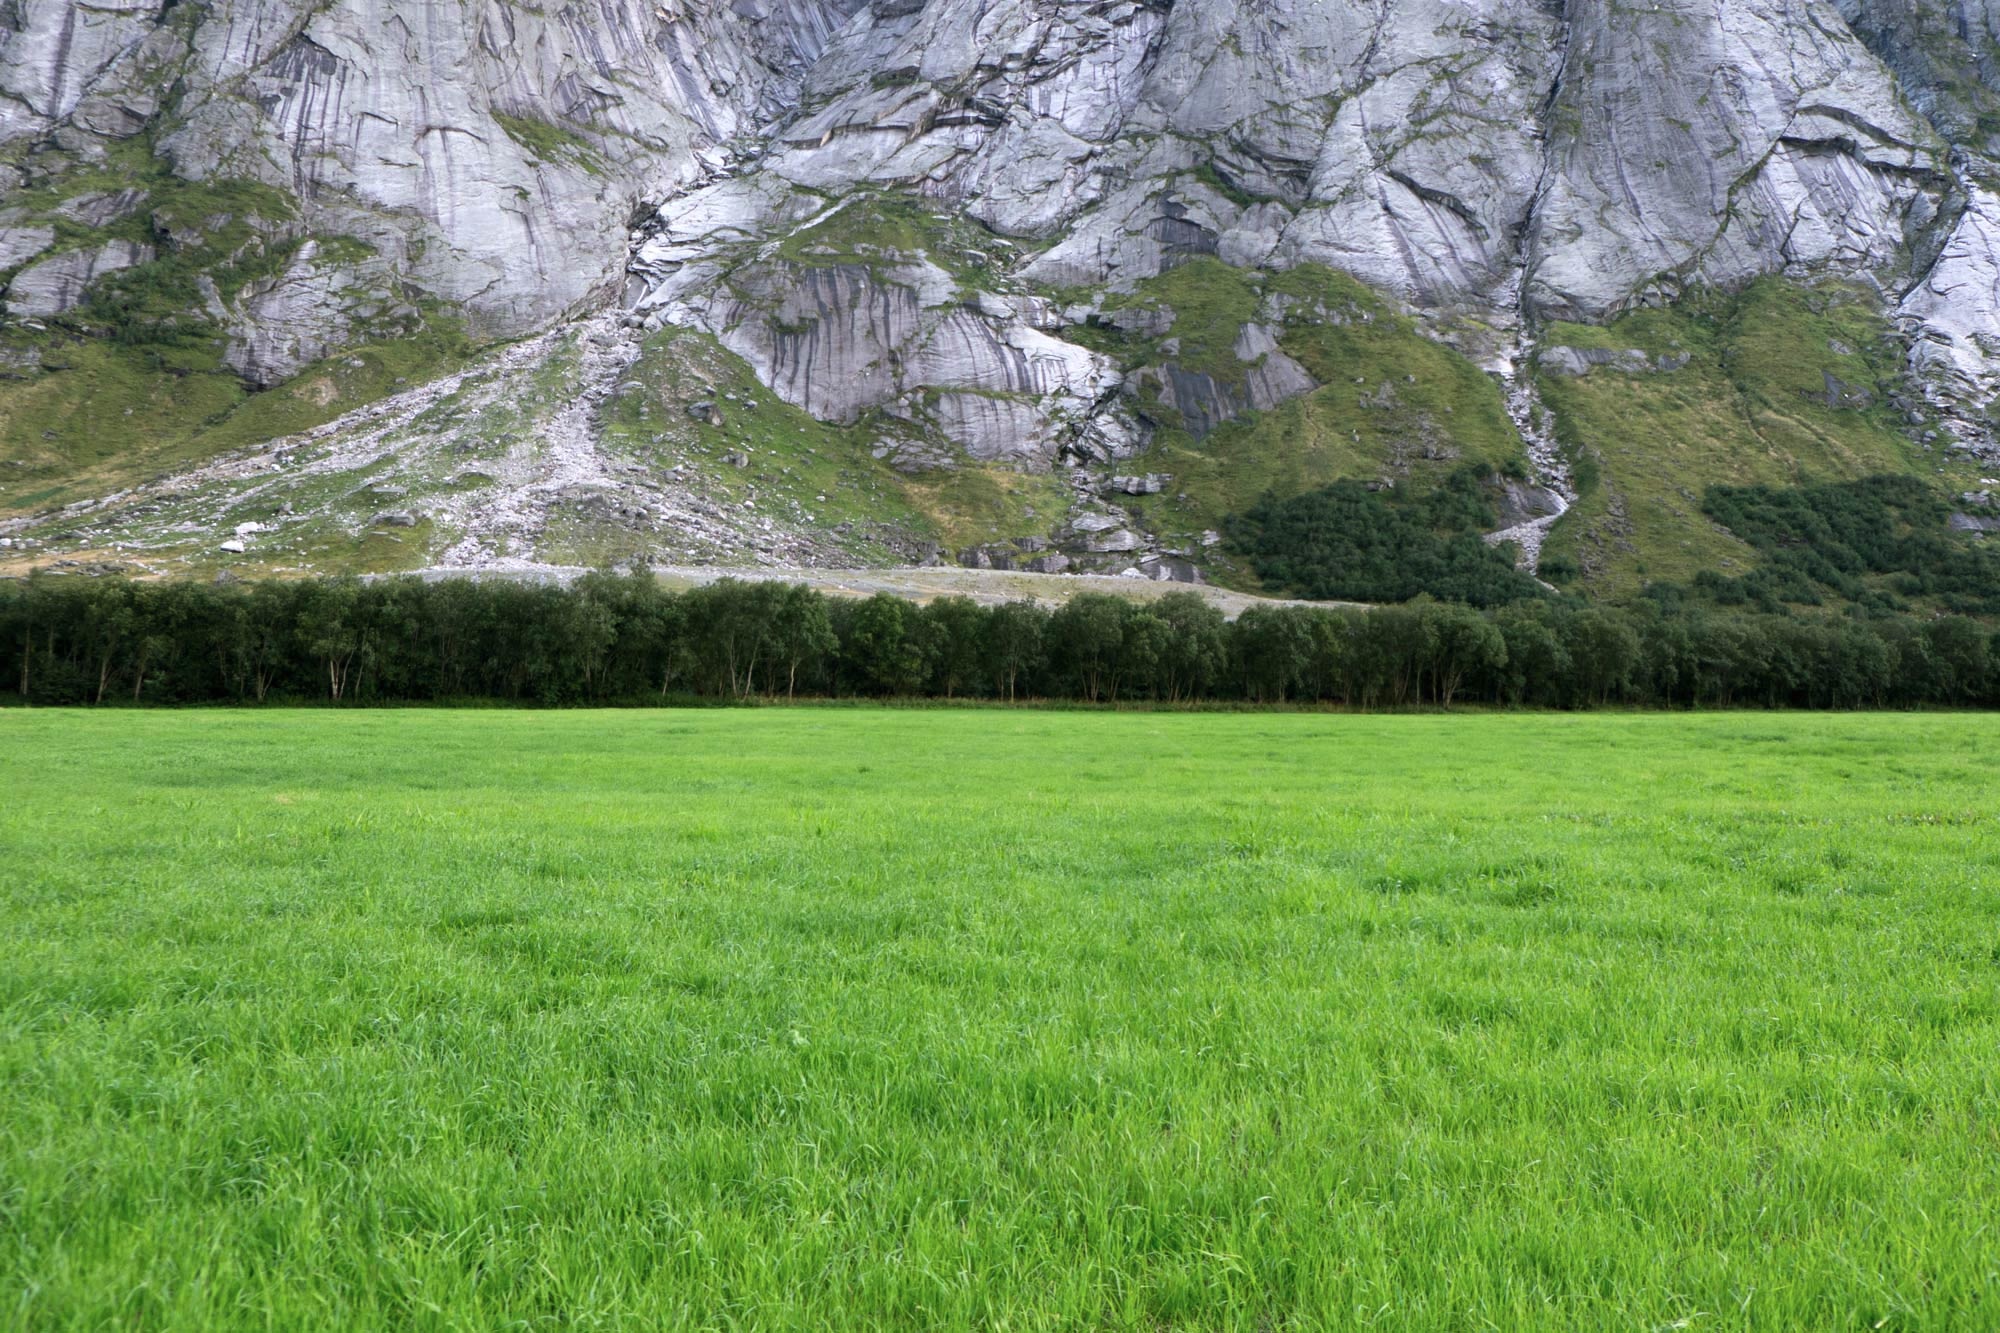
grass, field, meadow, prairie, flower, valley, mountain range, pasture, agriculture, plain, grassland, plateau, habitat, ecosystem, paddy field, natural environment, geographical feature, grass family